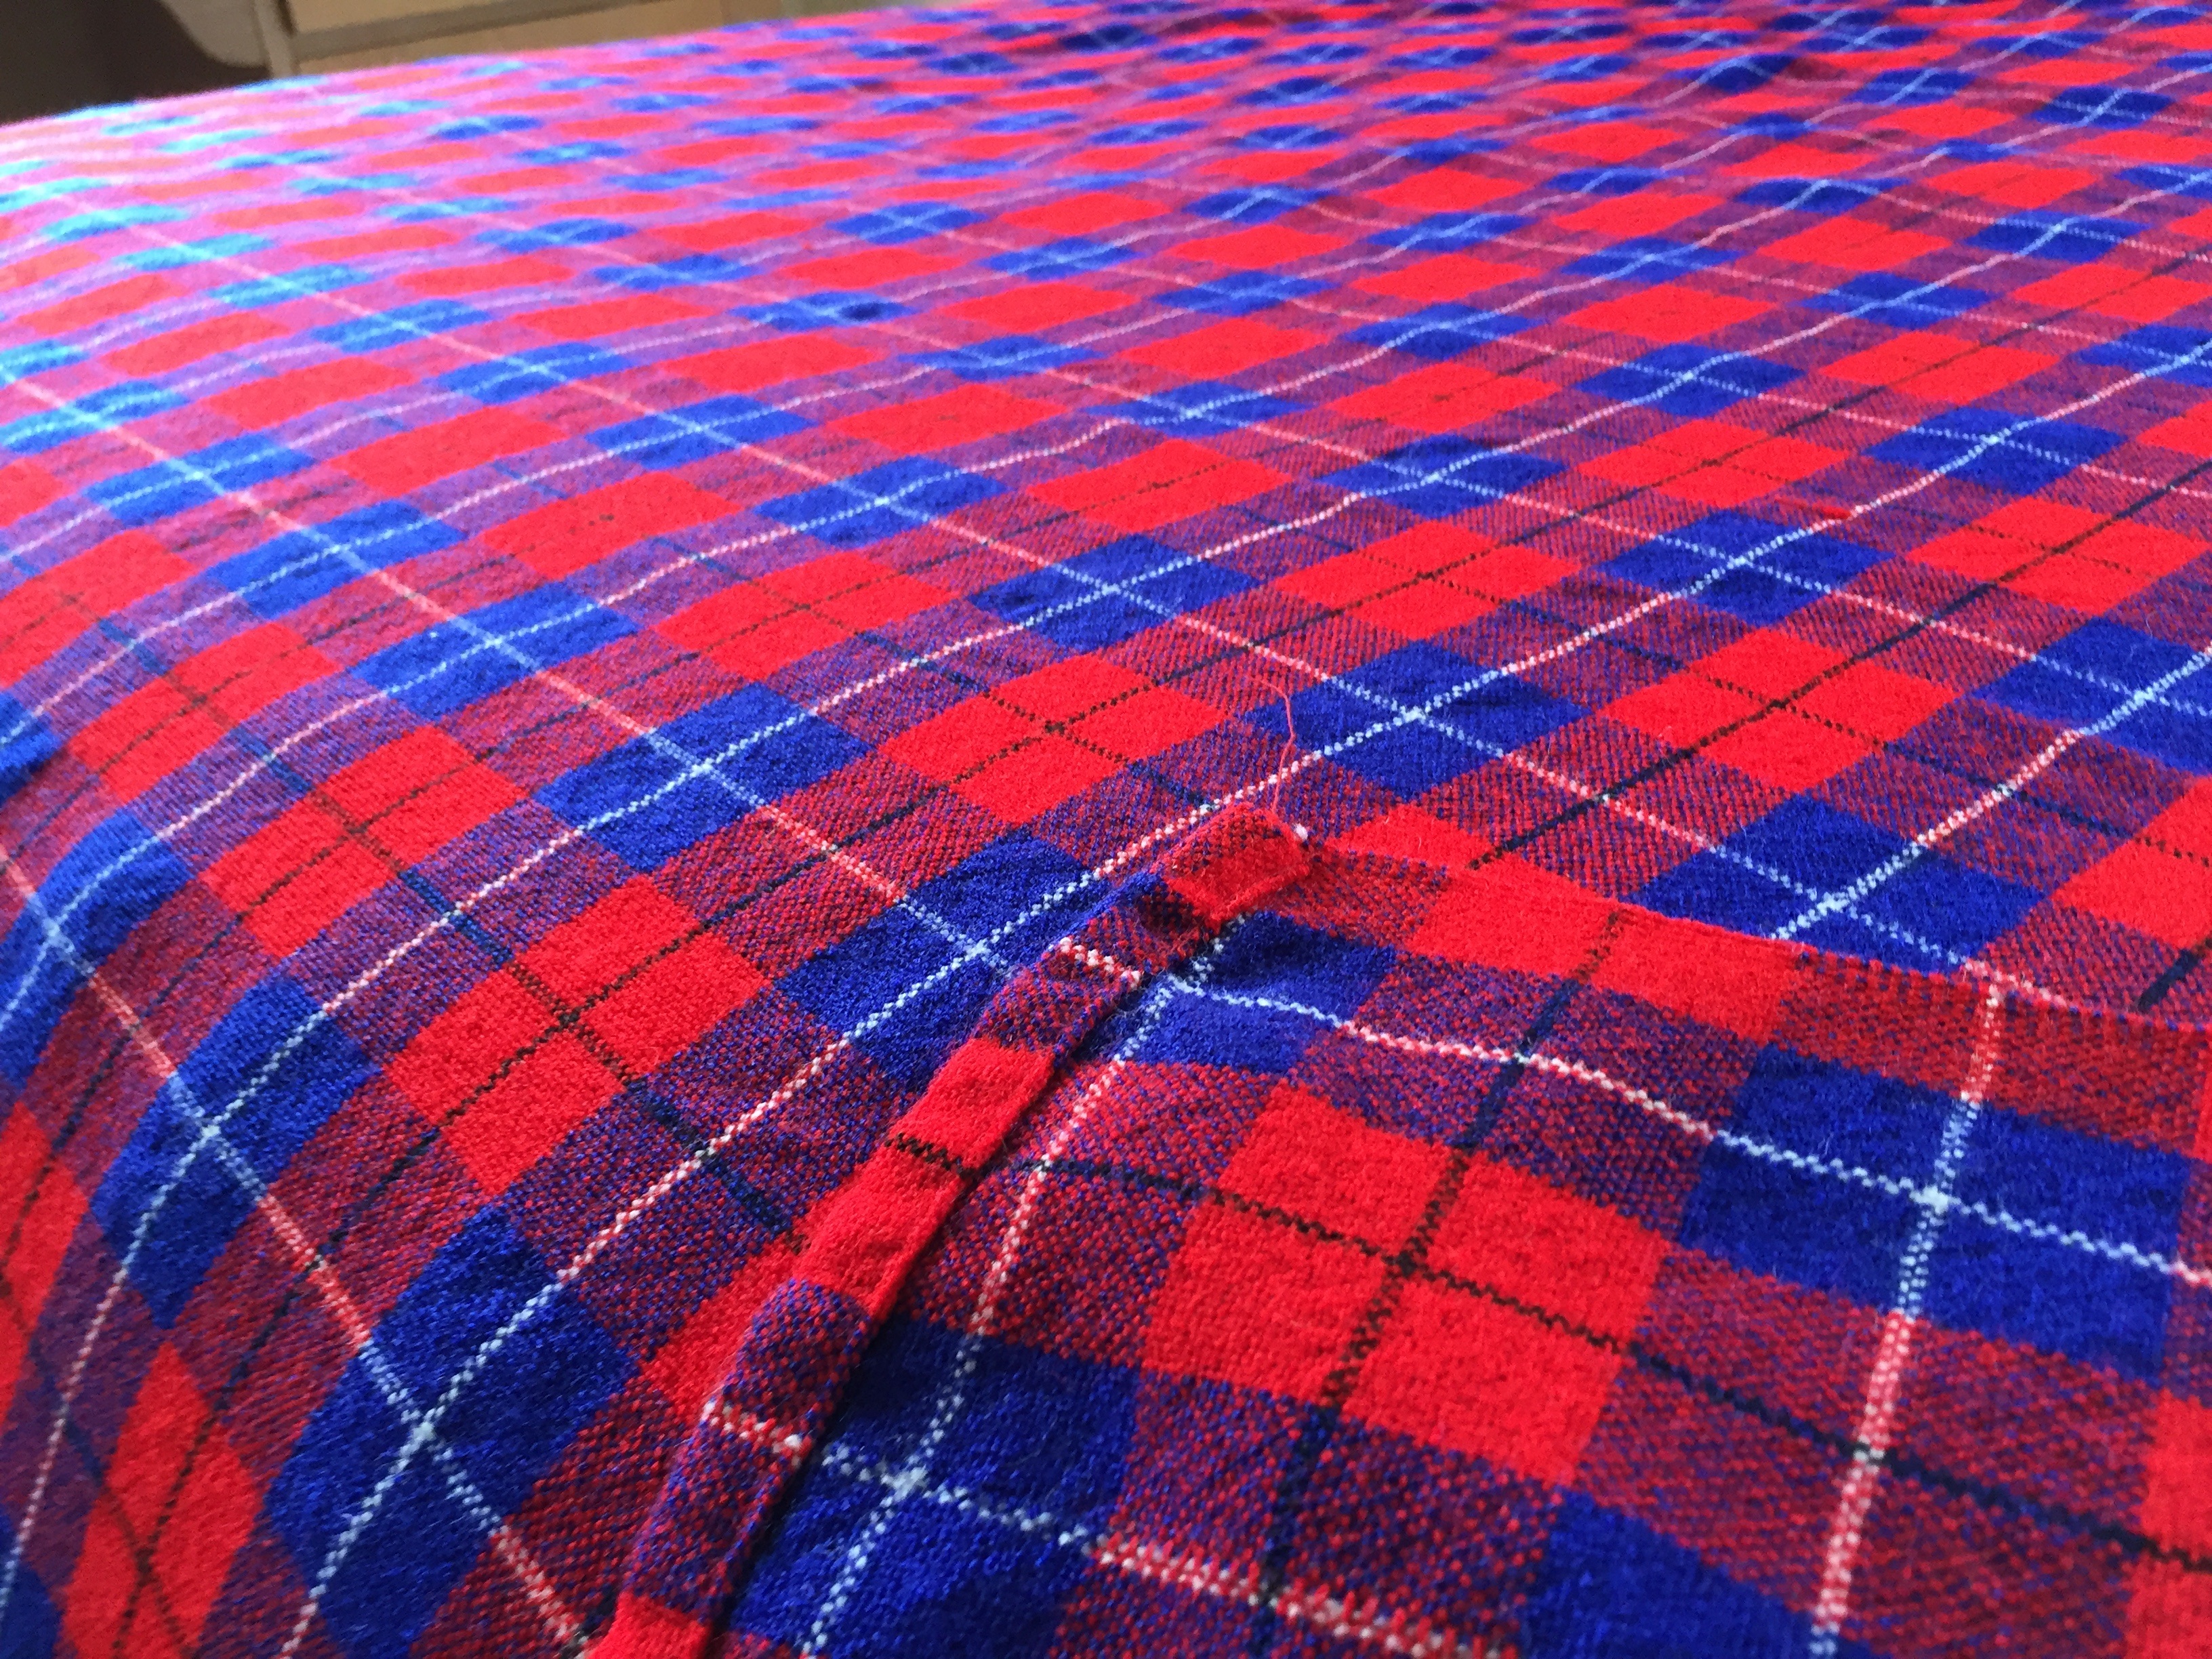
floor, pattern, red, blue, plaid, blanket, material, circle, textile, art, design, cotton, kenya, flooring, tartan, red and blue, bed sheet